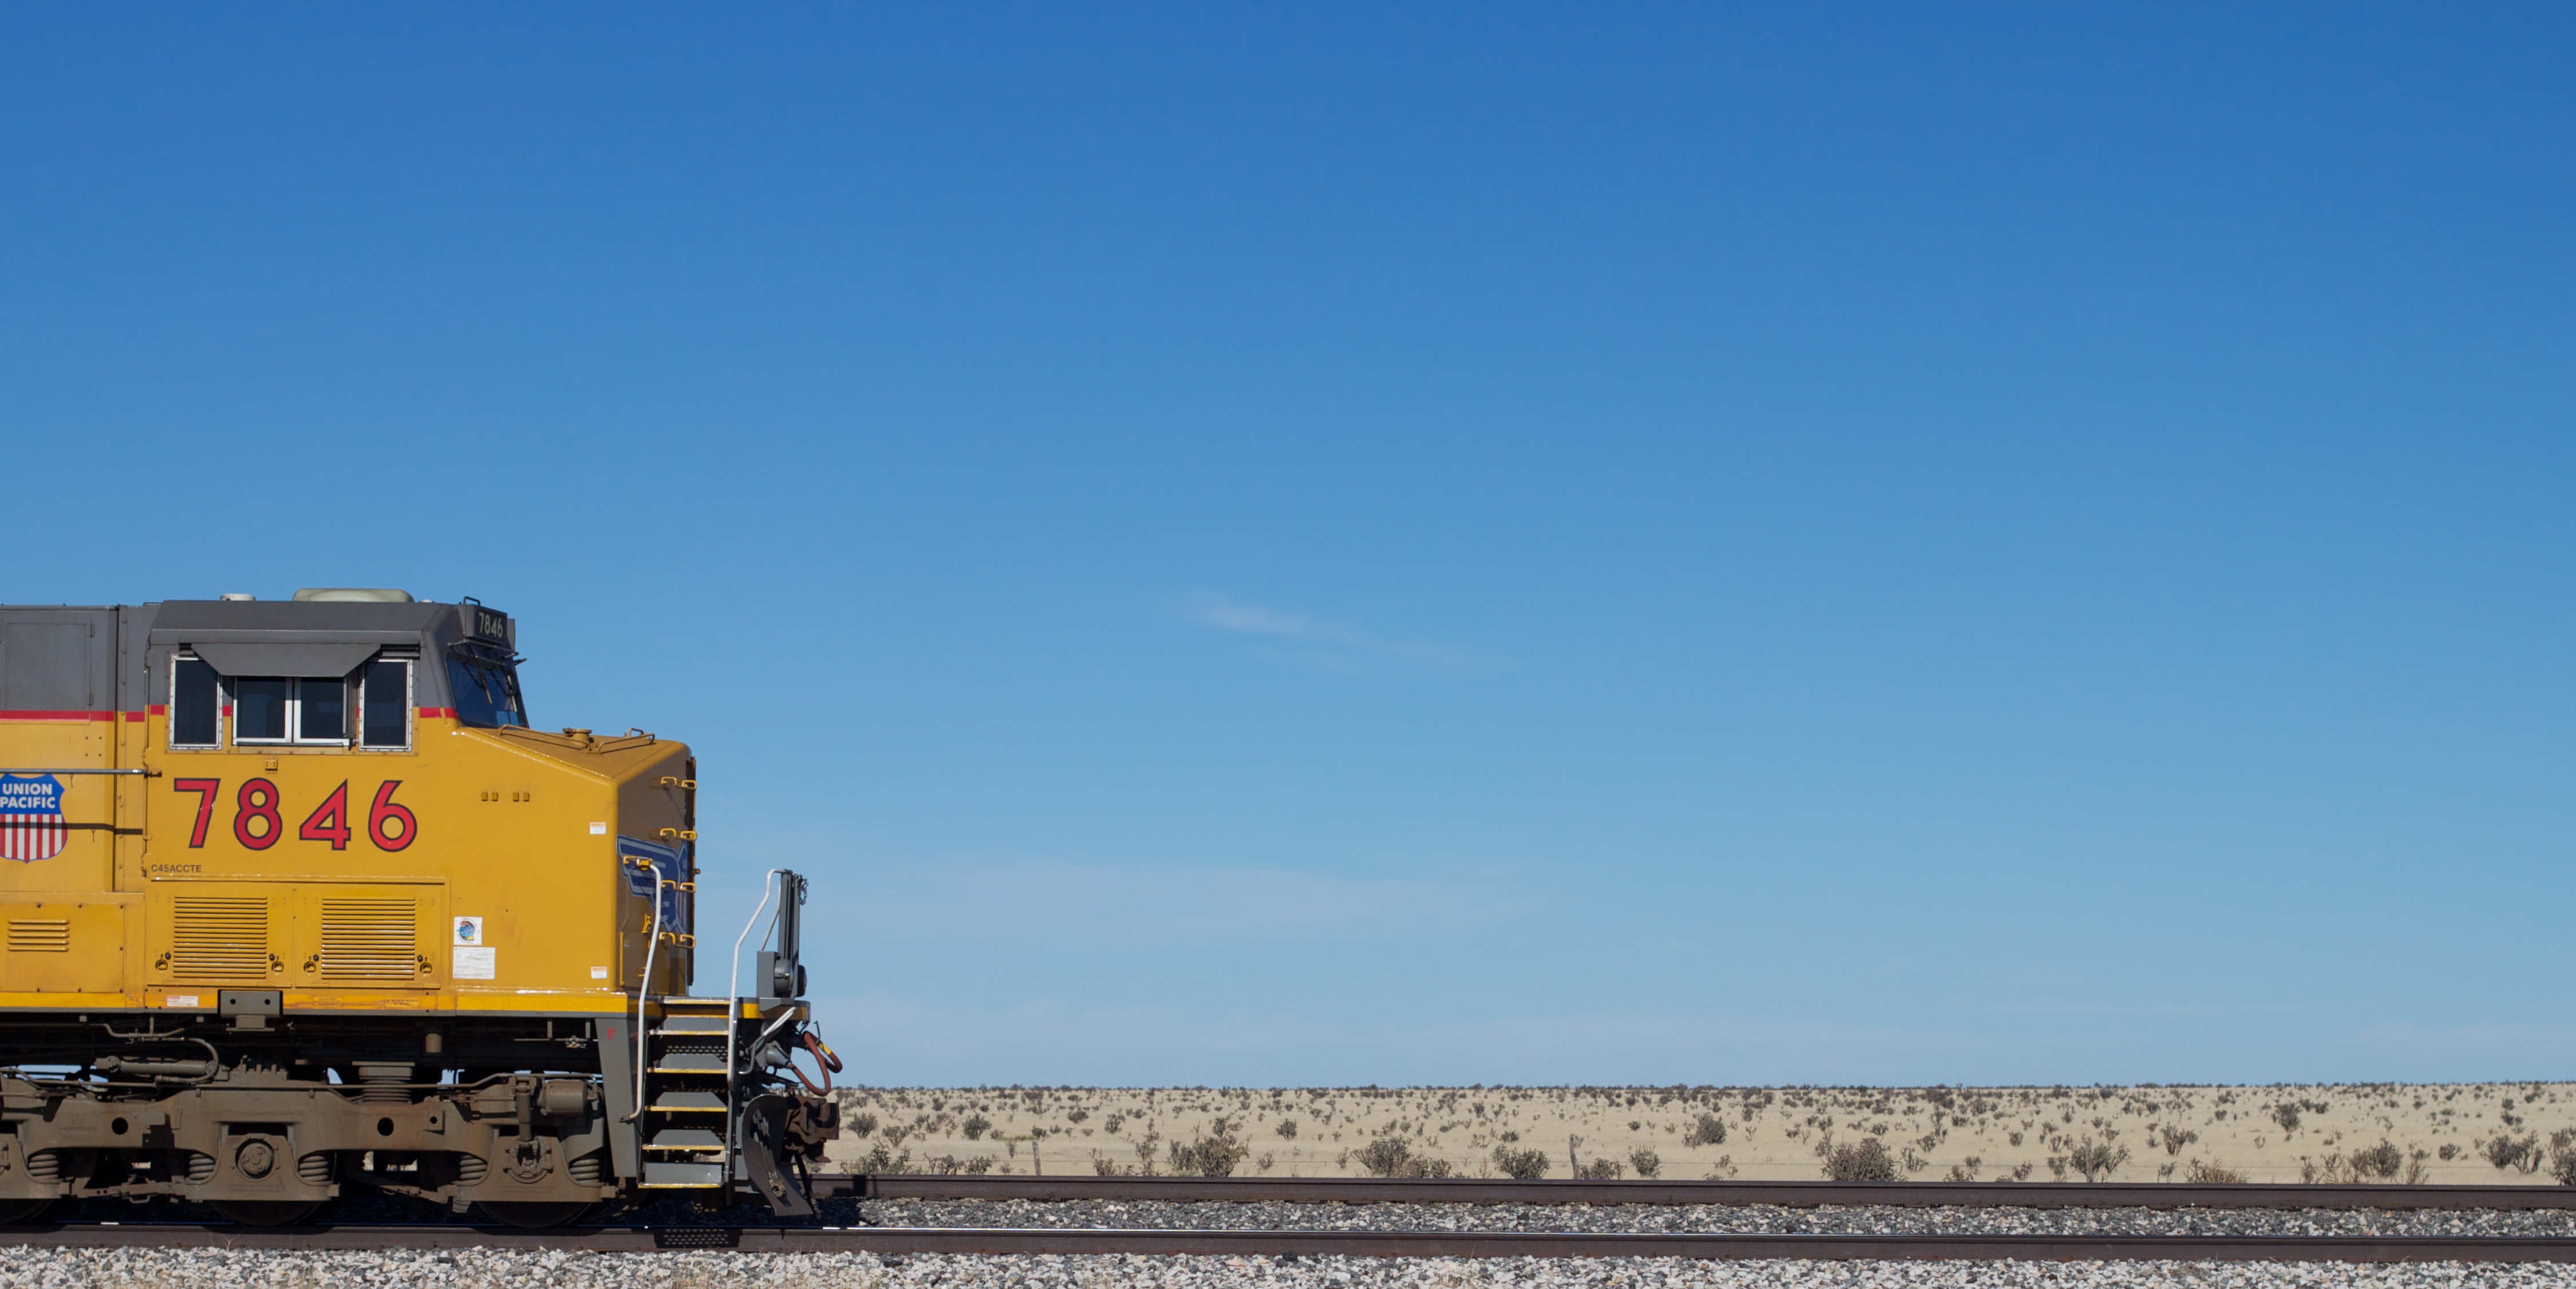
track, asphalt, transport, vehicle, locomotive, odyssey, construction equipment